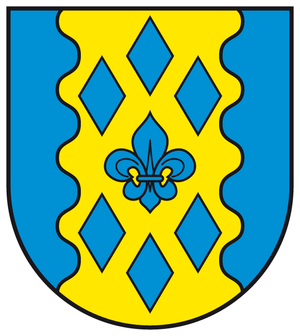
Elbe-Parey
Coat of arms of Elbe-Parey
Elbe-Parey er en enhedskommune bestående af syv landsbyer i den nordvestlige del af landkreis Jerichower Land i den tyske delstat Sachsen-Anhalt.